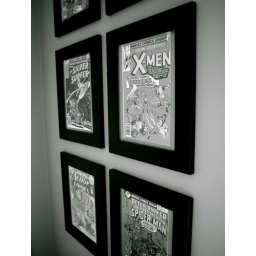
Comic book covers in black and white. I know, it's an odd choice.